Discovery of nuclear fission

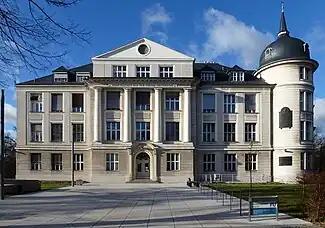
Former Kaiser Wilhelm Institute for Chemistry building in Berlin. After the Second World War it became part of the Free University of Berlin. It was renamed the Otto Hahn Building in 1956, and the Hahn-Meitner Building in 2010.

Working in assembly-line fashion, they started by irradiating water, and then progressed up the periodic table through lithium, beryllium, boron and carbon, without inducing any radioactivity. When they got to aluminium and then fluorine, they had their first successes. Induced radioactivity was ultimately found through the neutron bombardment of 22 different elements. Meitner was one of the select group of physicists to whom Fermi mailed advance copies of his papers, and she was able to report that she had verified his findings with respect to aluminium, silicon, phosphorus, copper and zinc. When a new copy of "La Ricerca Scientifica" arrived at the Niels Bohr's Institute for Theoretical Physics at the University of Copenhagen, her nephew, Otto Frisch, as the only physicist there who could read Italian, found himself in demand from colleagues wanting a translation. The Rome group had no samples of the rare earth metals, but at Bohr's institute George de Hevesy had a complete set of their oxides that had been given to him by Auergesellschaft, so de Hevesy and Hilde Levi carried out the process with them.